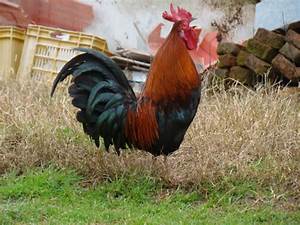
Label: chicken